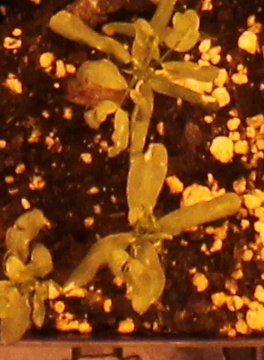
Label: Lentil